Hazen S. Pingree

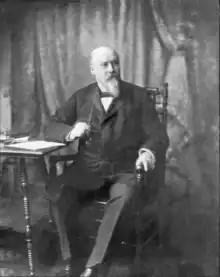
Pingree 1900

In 1872, Pingree married Frances A. Gilbert of Mount Clemens, Michigan. They had three children – Joe, Hazel, and Gertrude, who died in 1894 of tuberculosis at age 19.